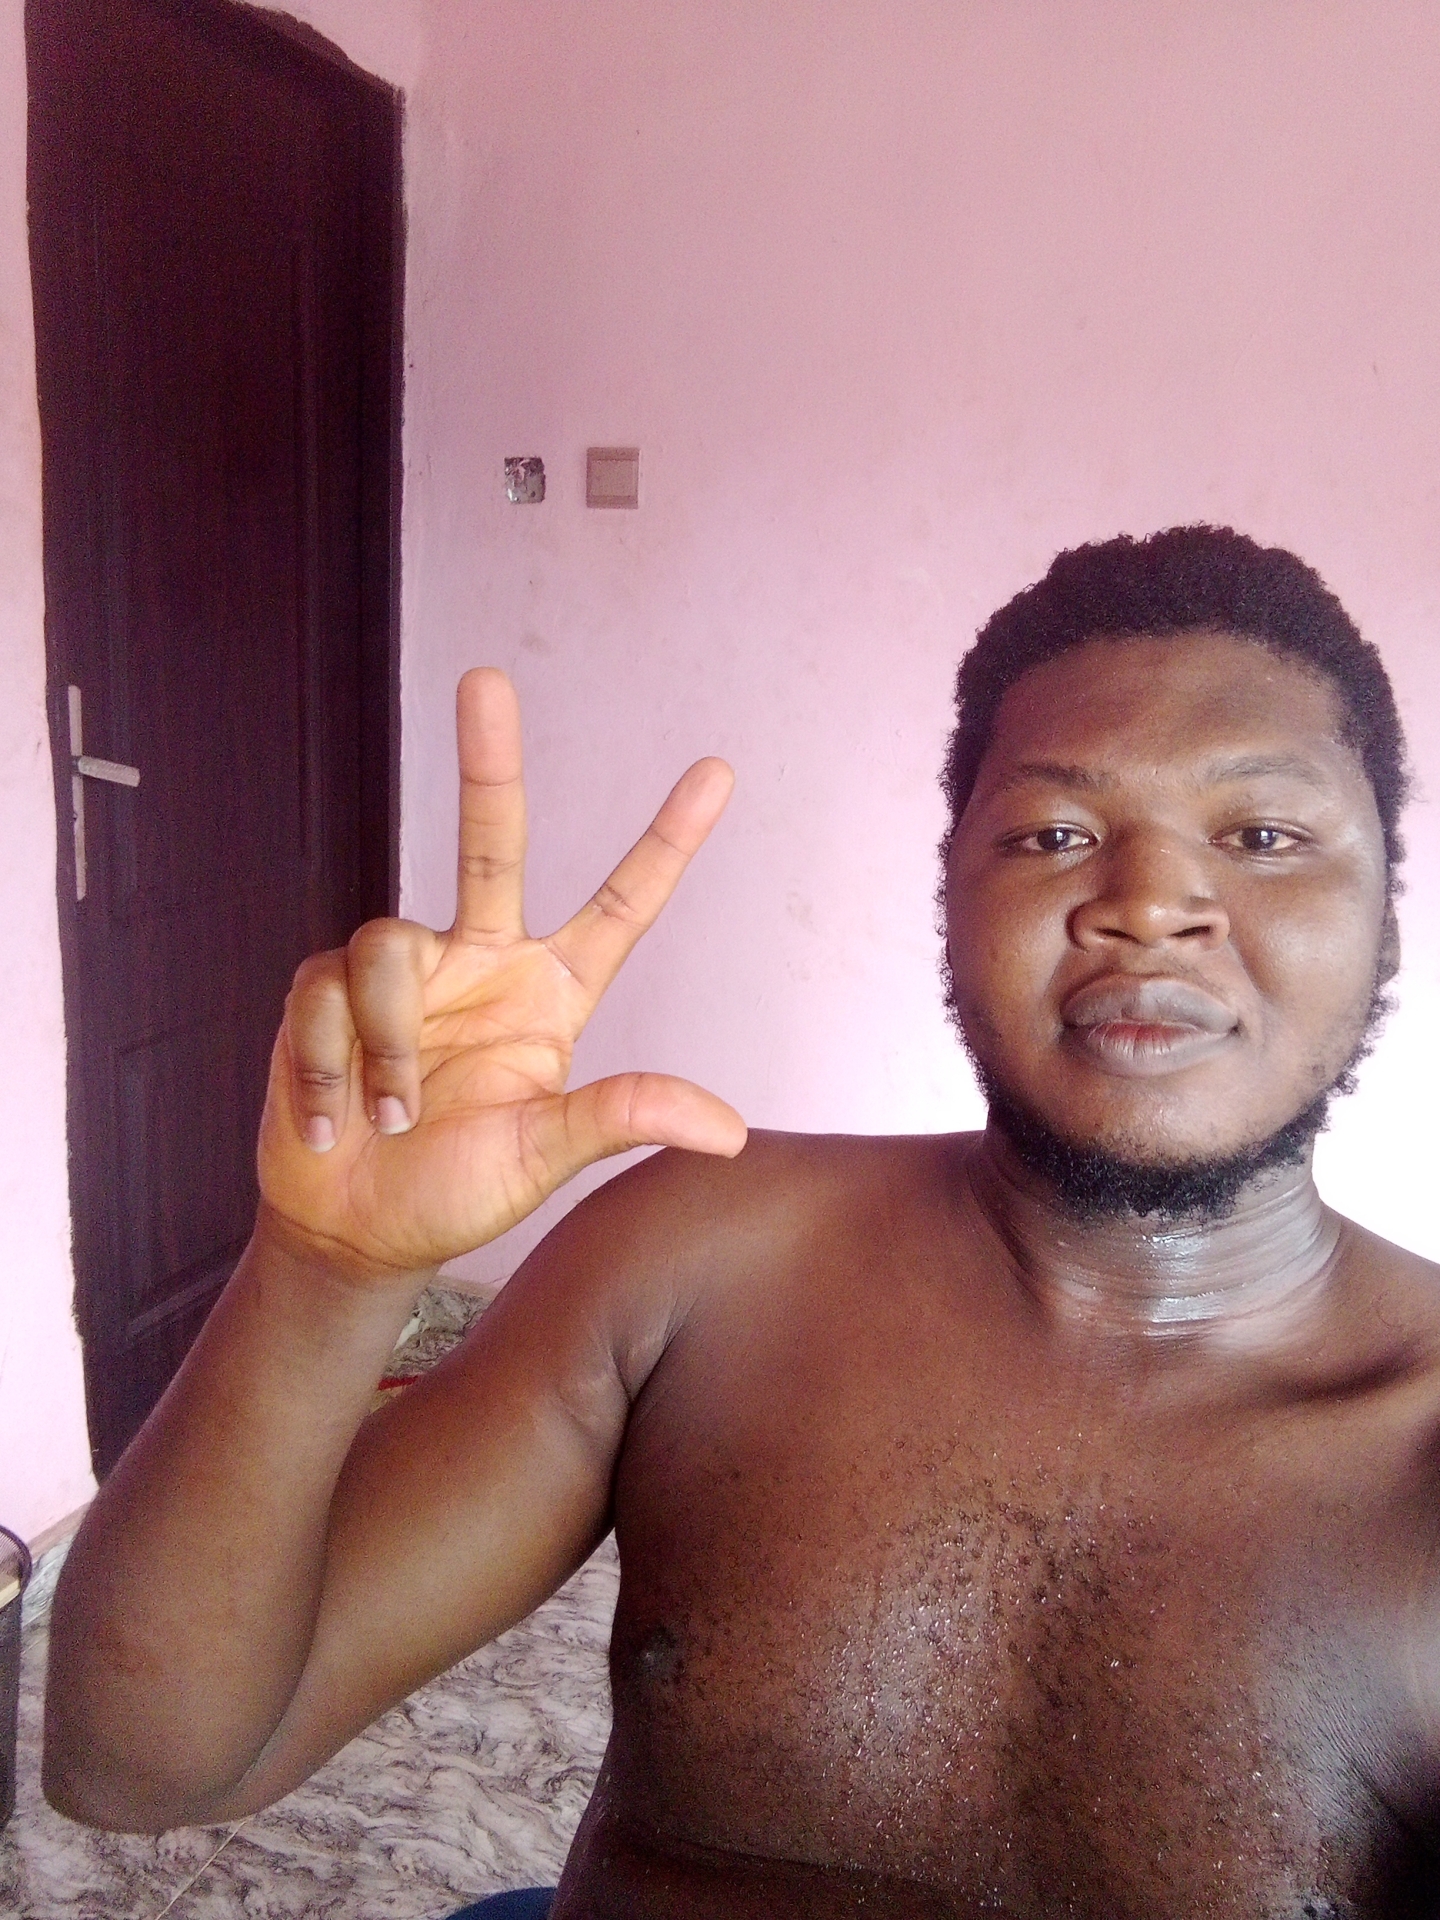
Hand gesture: three2